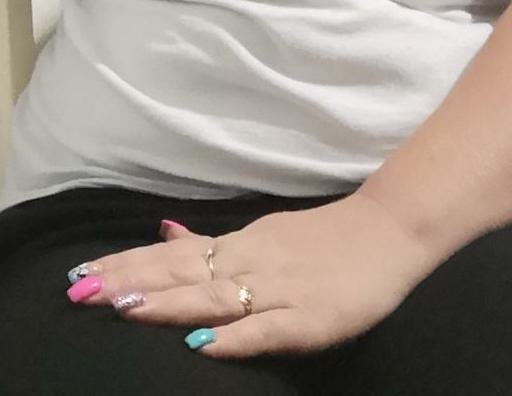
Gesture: no_gesture